Sébastien Ogier

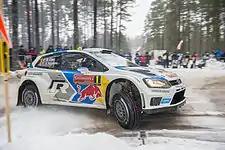
Ogier at the 2014 Rally Sweden

Sébastien Ogier made his comeback on the top spot of the podium in Italy, beating Thierry Neuville and Jari-Matti Latvala. For the first time in his career, he dominated a rally from the first stage to the last one. He also took another win in the Power Stage.